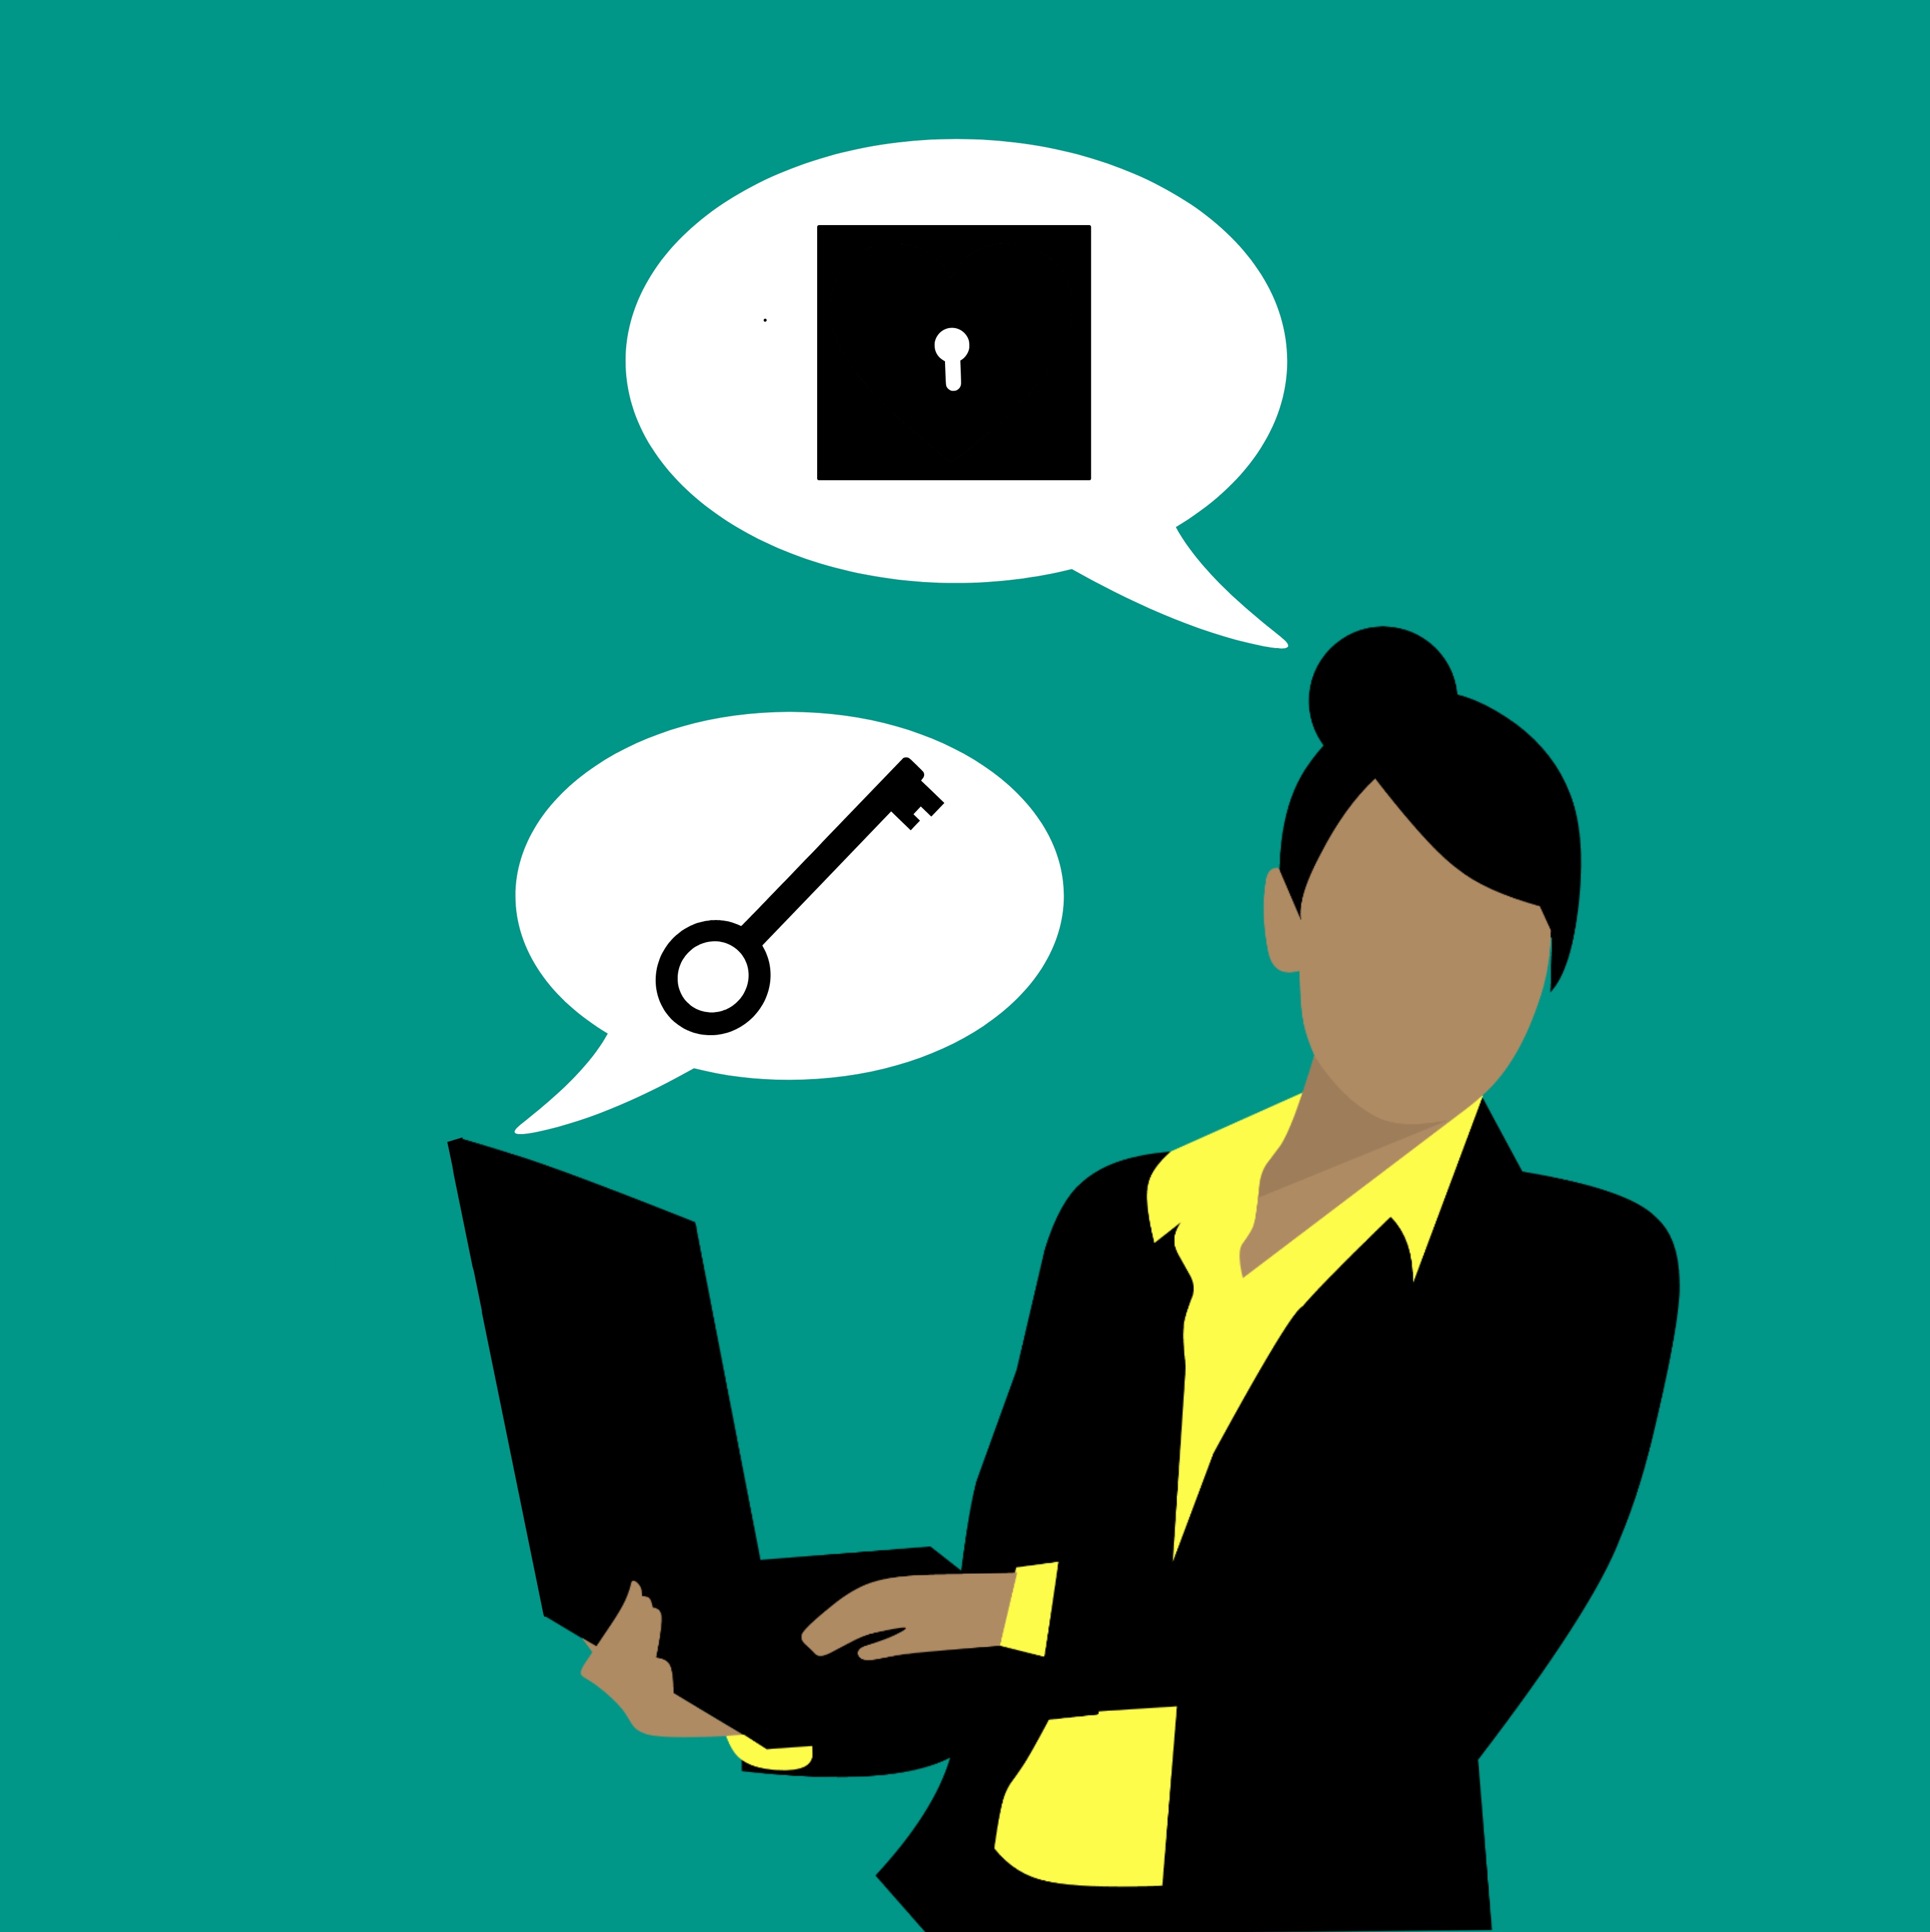
therapy, online, consultation, therapist, psychology, coach, chat, solve, problem, solution, woman, laptop, session, doctor, medical, treatment, mental, psychologist, psychiatry, support, mind, concept, internet, help, patient, green, cartoon, illustration, conversation, font, clip art, gesture, art, graphic design, graphics